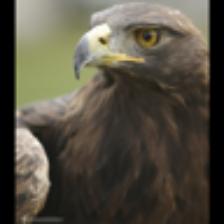
Label: NonHuman